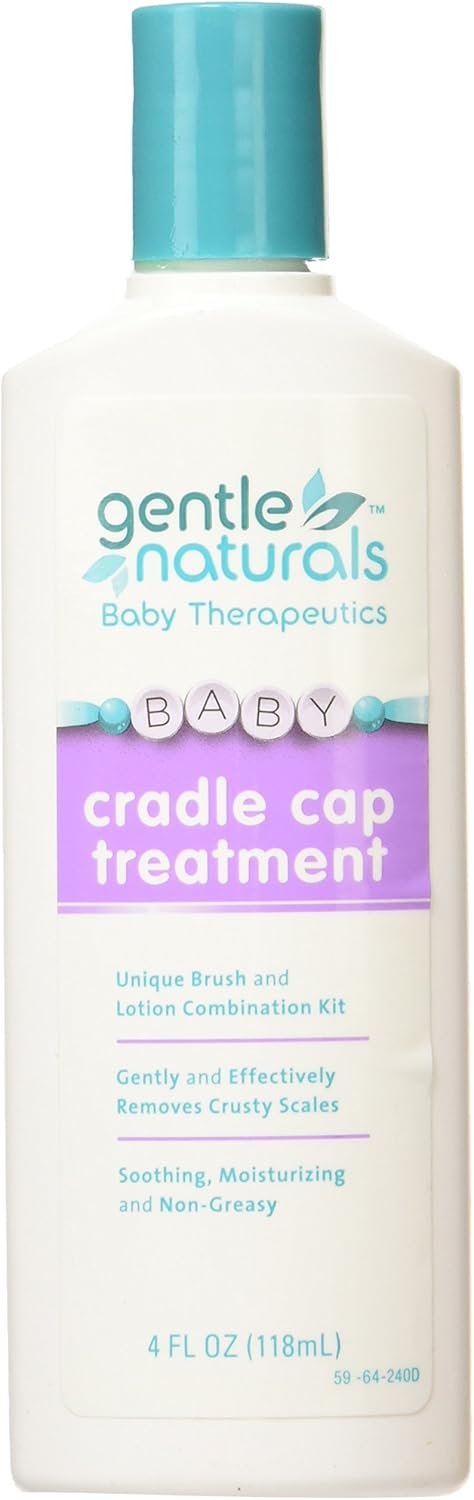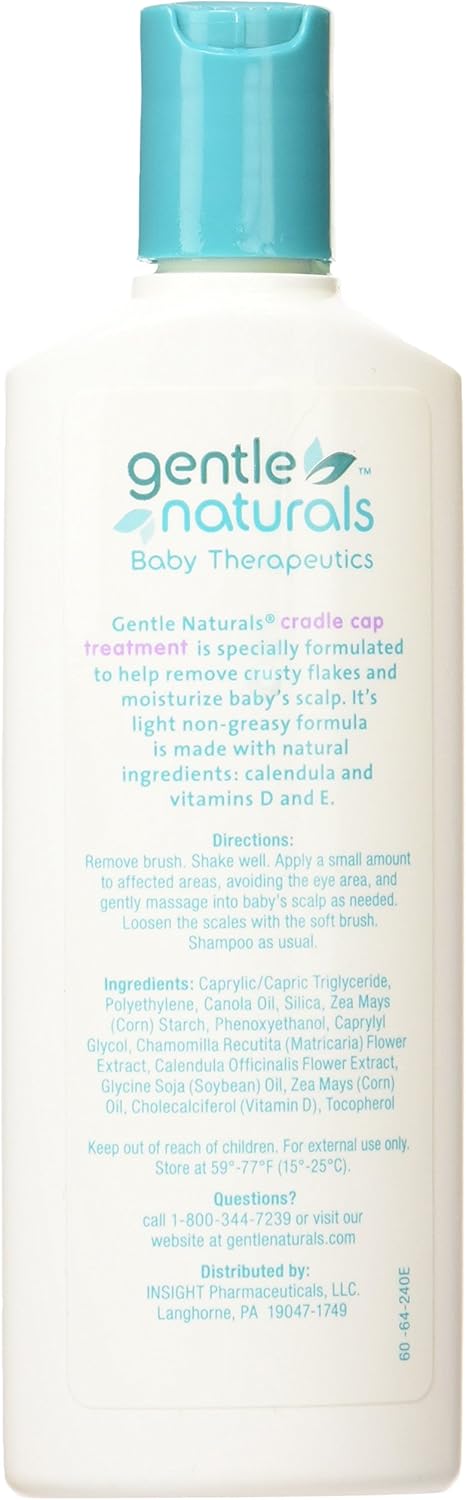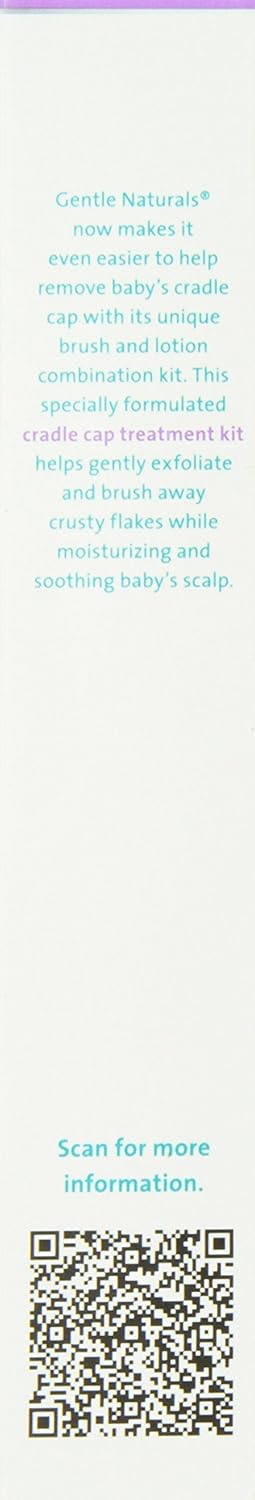
Gentle Naturals Gentle Naturals Cradle Cap Care with Brush, 4 Ounce
Category: Health & Personal Care
It is easy to use, and easy on your baby.
Features: It helps loosen the scales and moisturizes the baby's scalp with natural ingredients | This product is manufactured in United States | This product is manufactured in United States | It is easy to use, and easy on your baby | It helps loosen the scales and moisturizes the baby's scalp with natural ingredients | It helps loosen the scales and moisturizes the baby's scalp with natural ingredients